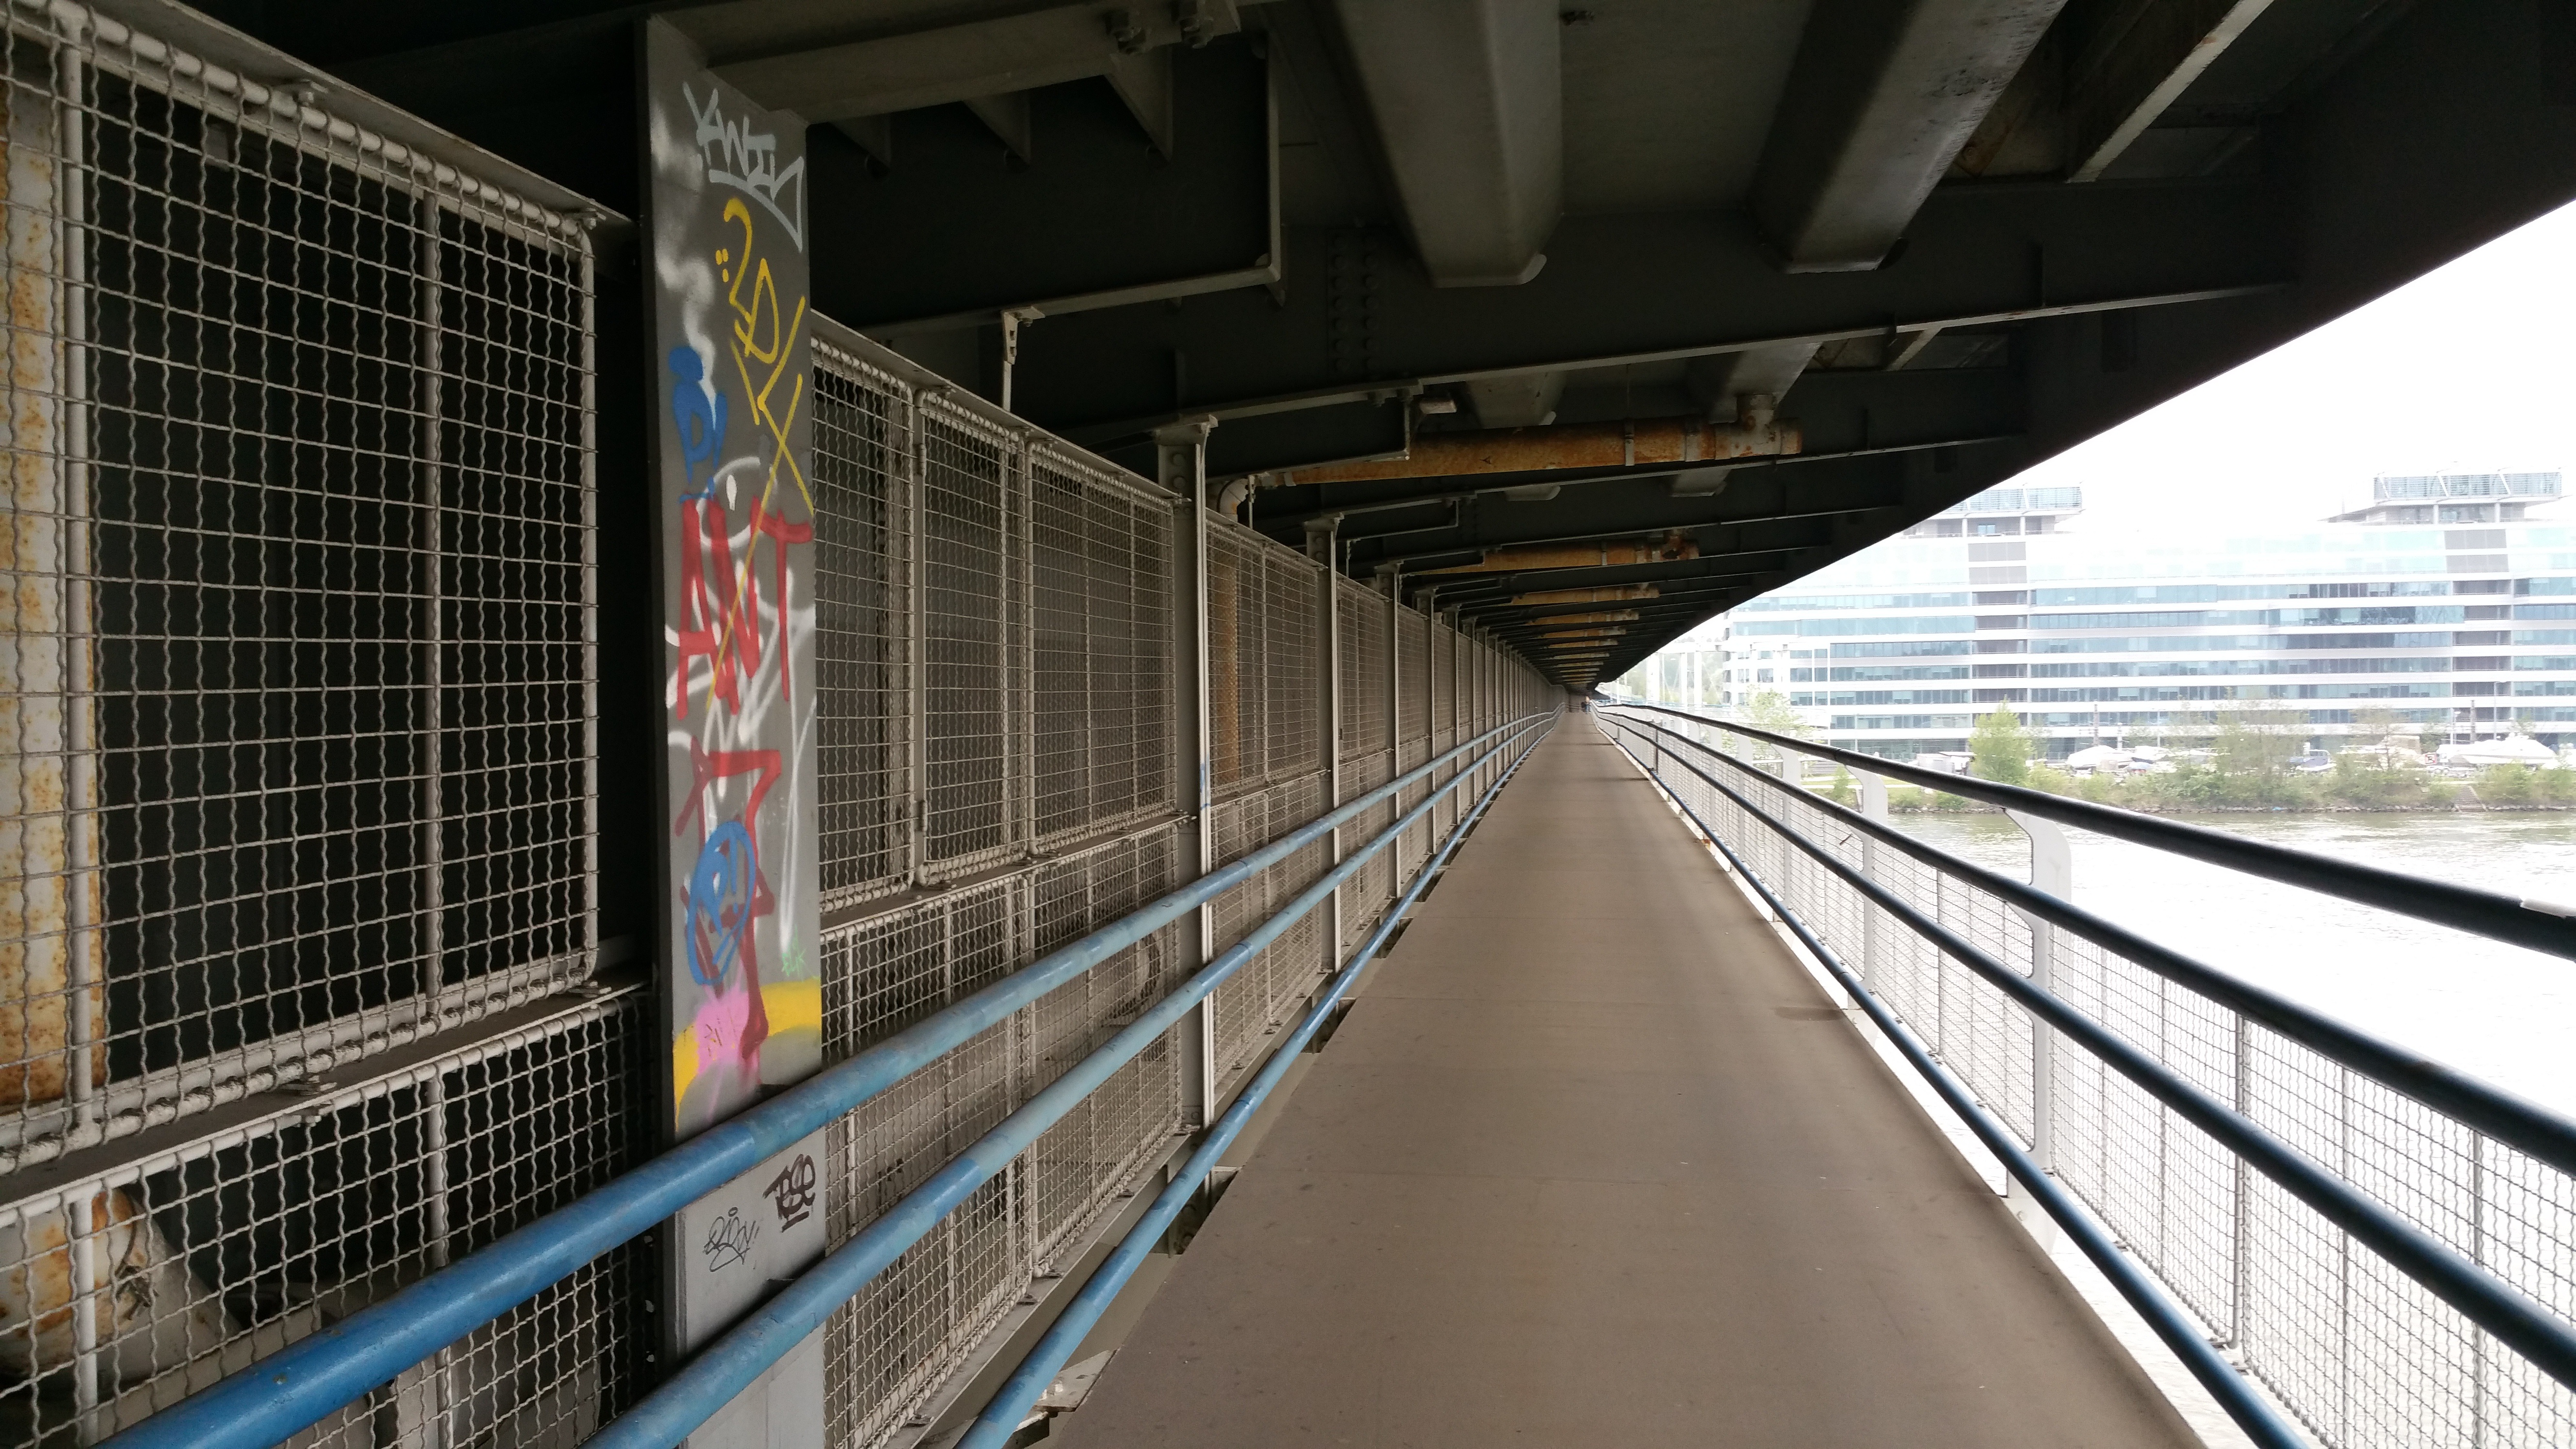
architecture, bridge, building, skyscraper, subway, walk, transport, graffiti, concrete, public transport, transition, danube, vienna, away, urban area, rapid transit